Michael Bevan

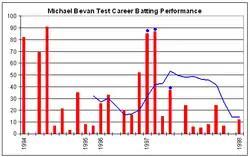
Michael Bevan's Test career batting performance.

Despite his ODI success, Bevan's Test career was not nearly as successful. Thought to be susceptible to short-pitched deliveries, he had limited success as a Test batsman, with an average of only 29. He ended up his topsy-turvy Test career without a career century to his name. However he scored heavily in domestic first-class cricket for New South Wales, averaging almost 60 with the bat. He performed well during his limited time as a bowler in Test matches, with his bowling style of left-arm unorthodox spin, which included taking ten wickets in a Test match against the West Indies at the Adelaide Oval.